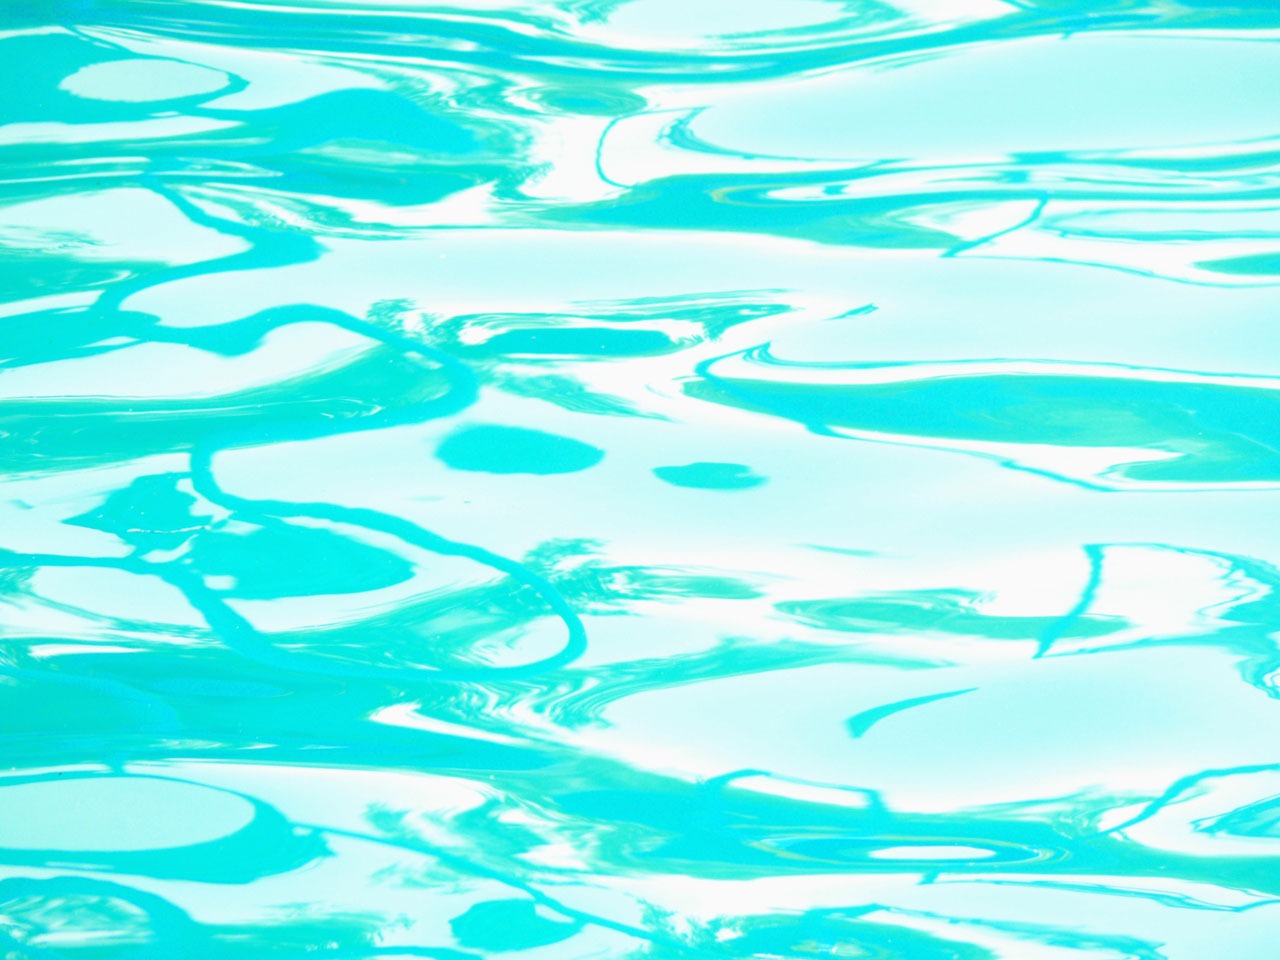
water, blue, swimming, pool, sea, summer, holiday, sunny, day